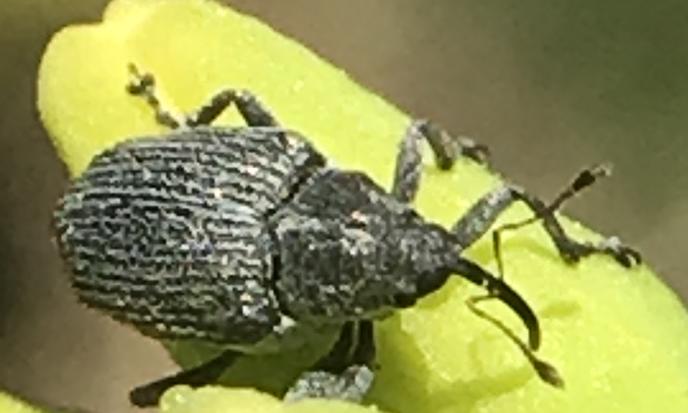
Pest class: Cabbage_seedpod_weevil